Rome Protocols

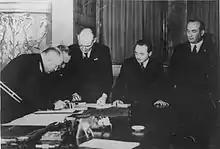
First from the left: Benito Mussolini, first from the right: Gyula Gömbös, second from the right Engelbert Dolfuss

The Rome Protocols were a series of three international agreements concluded in Rome on 17 March 1934 between the governments of Austria, Hungary, and Italy.